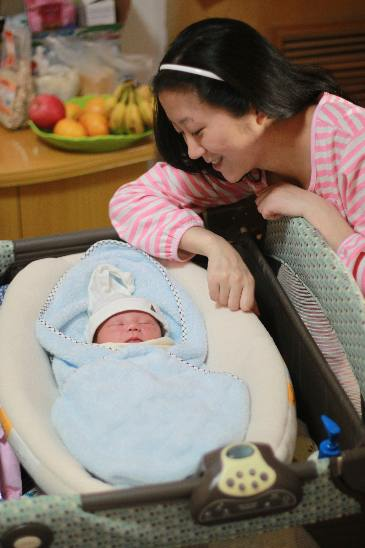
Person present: Yes